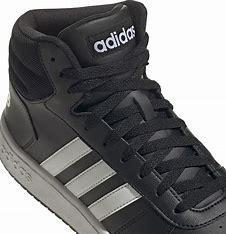
Brand: Adidas
Model: Hoops 2